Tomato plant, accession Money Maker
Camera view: tilt-top (135 deg); turntable rotation: 120 degrees
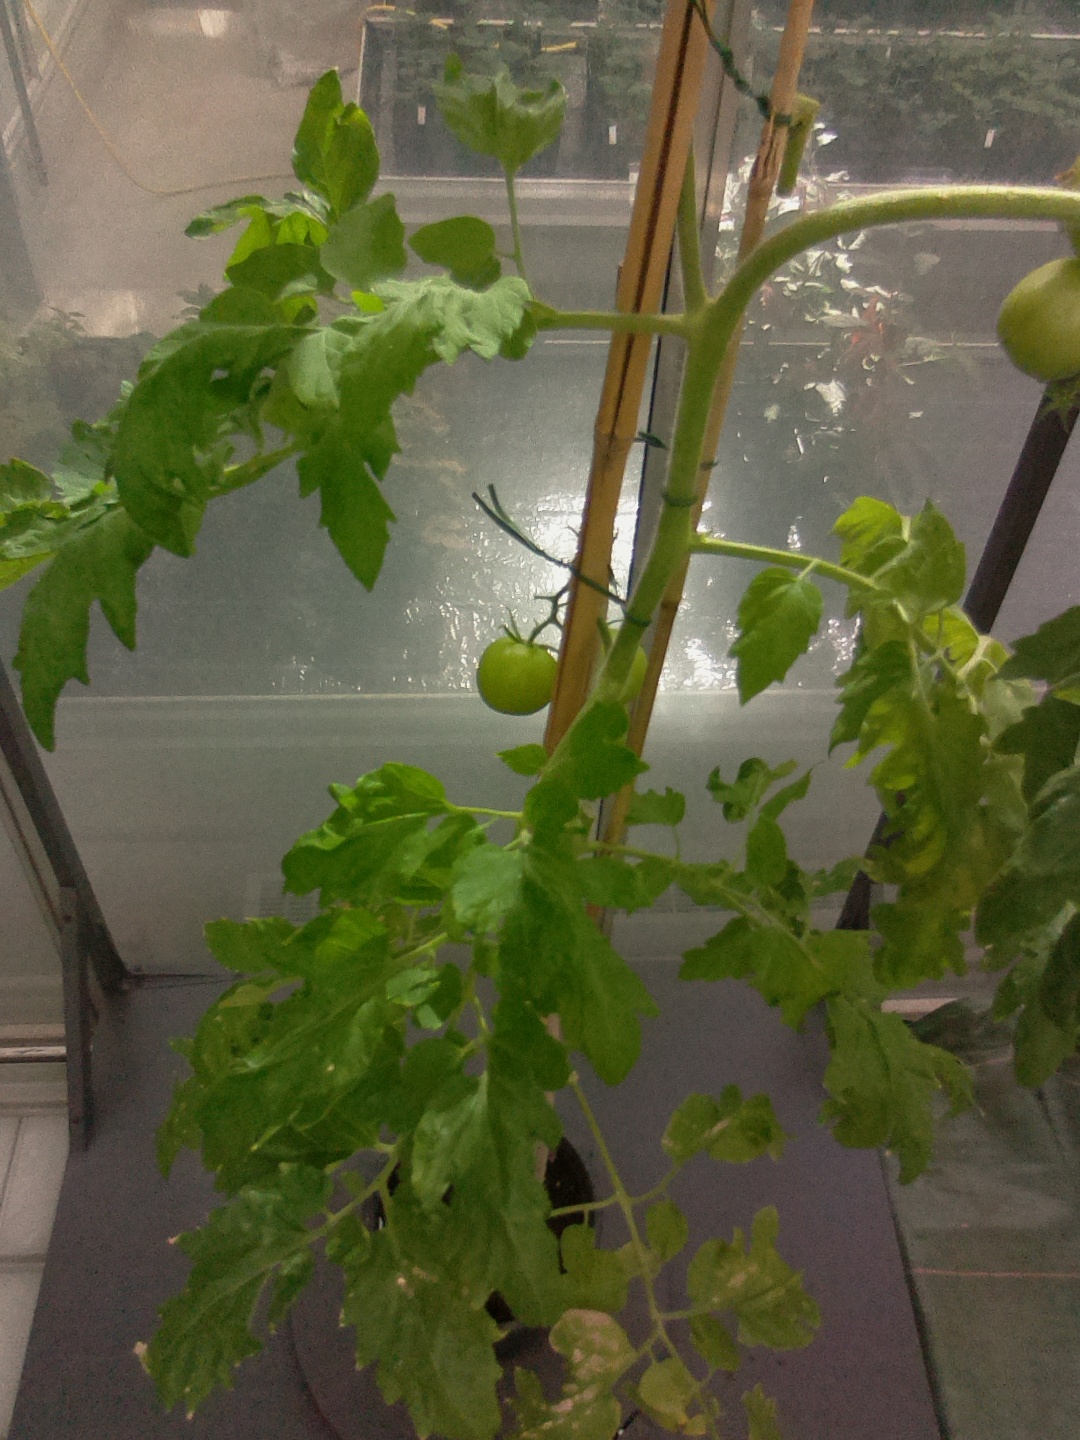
BBCH growth stage 77: 70%-80% of final fruit size